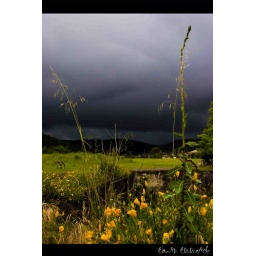
Looking towards the Blue Mountains from Lithgow Blast Furnace. The orange flowers stand out against the black sky